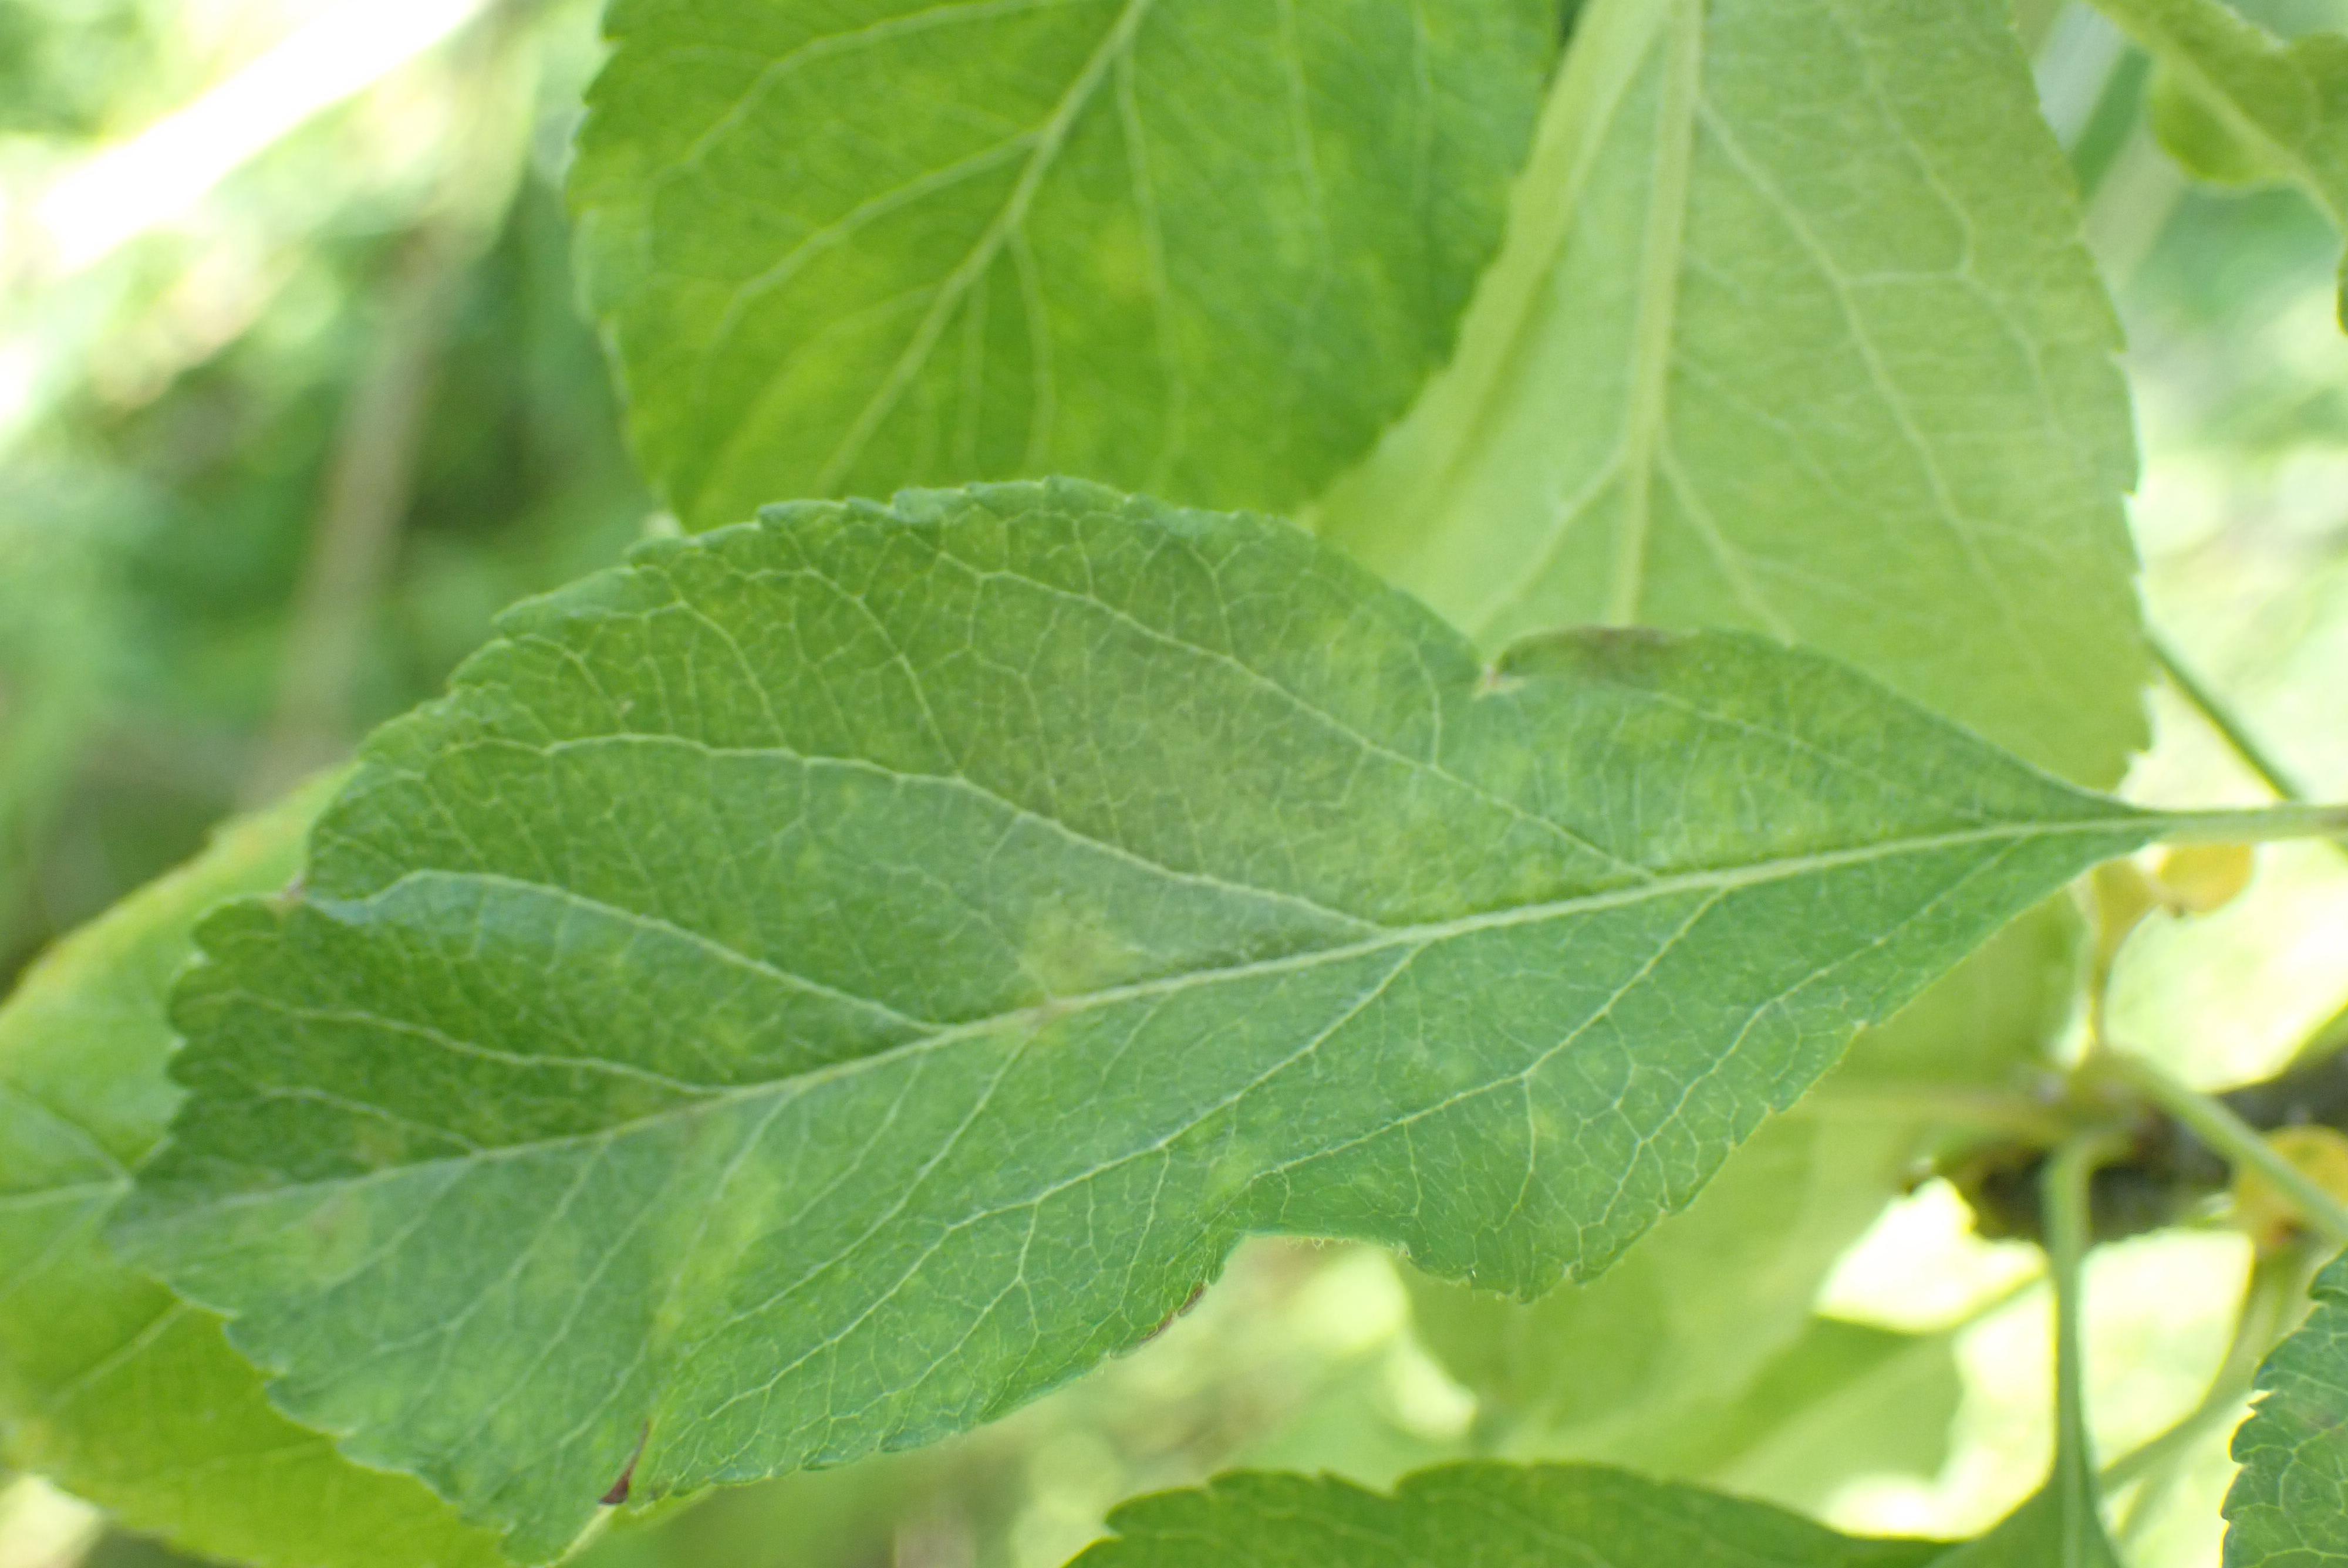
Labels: scab